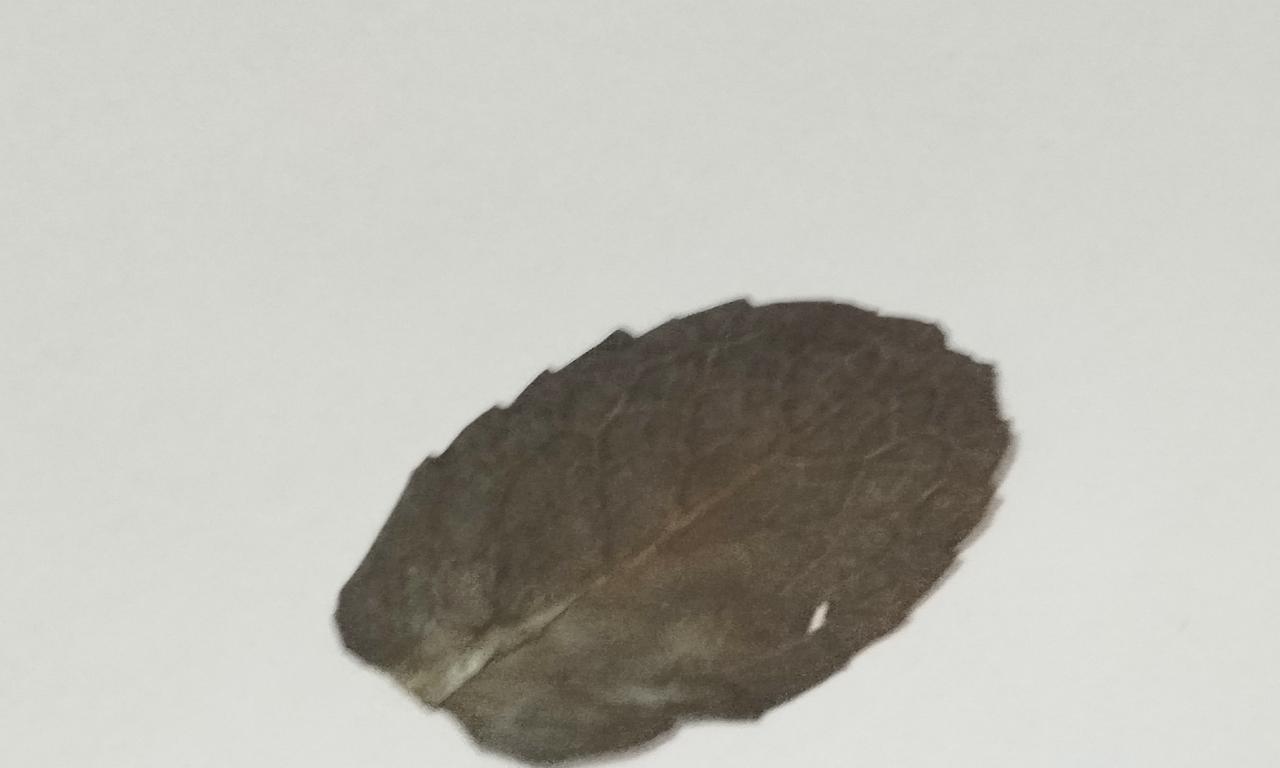
Label: Dried